New Indianola Historic District

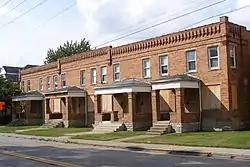
Grant Commons, contributing buildings

The New Indianola Historic District is a historic district in the Weinland Park and Indianola Terrace neighborhoods in Columbus, Ohio's University District. The site was listed on the National Register of Historic Places in 1985 and the Columbus Register of Historic Properties in 1987.